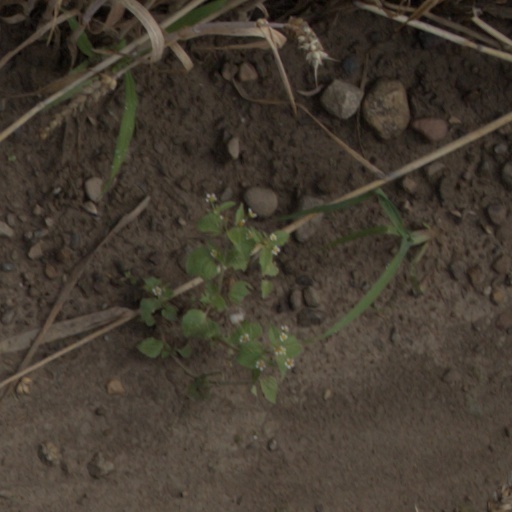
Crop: wheat